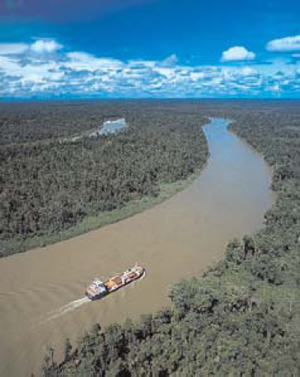
Le Fly est un fleuve de Nouvelle-Guinée, le deuxième par la longueur après le Sepik.